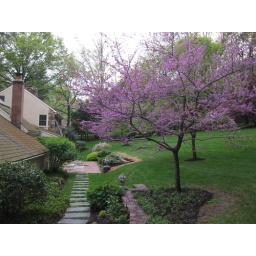
my favorite tree - redbud. Spectacular in person